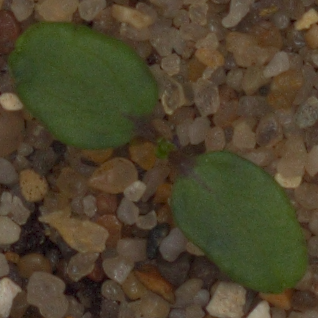
Label: cleavers